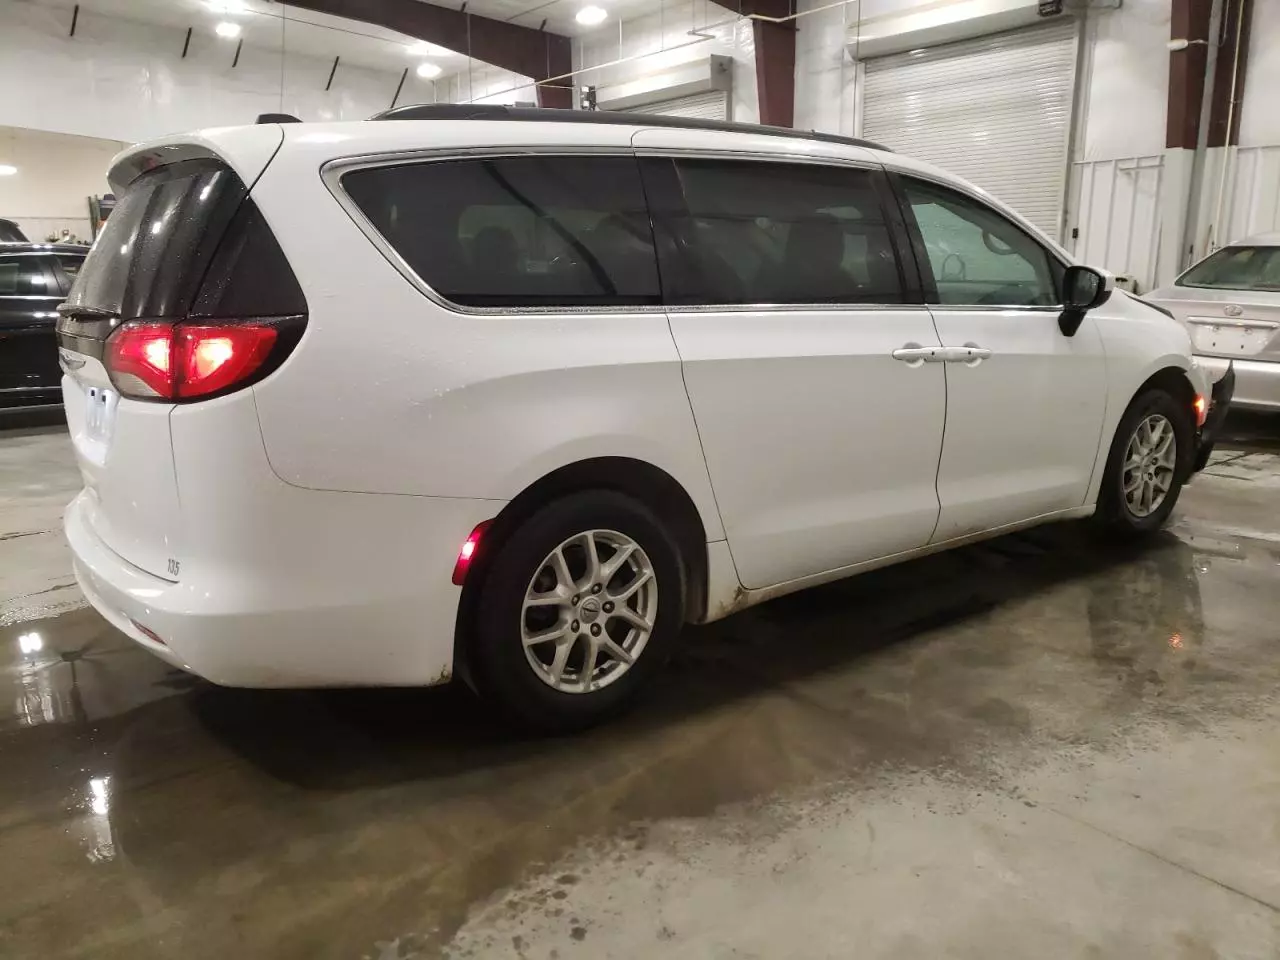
Aucun dommage détecté.
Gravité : aucun